Deception in animals

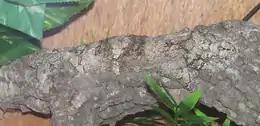
"Uroplatus" gecko relies on multiple methods of camouflage, including disruptive coloration, eliminating shadow, and cryptic behaviour (lying low and keeping still).

Camouflage is the use of any combination of materials, coloration, or behaviour that helps to conceal an animal by making it hard to see (crypsis) or by disguising it as something else (mimesis). There are many methods of achieving crypsis. These include, resemblance to the surroundings, disruptive coloration, eliminating shadow, self-decoration, cryptic behaviour, motion camouflage, changeable skin appearance, countershading, counter-illumination, transparency, and silvering to reflect the environment. Many species are cryptically coloured to resemble their surroundings. For example, "Uroplatus" geckos can be almost completely invisible, even to a nearby observer. Similarly, the katydids, a group of grasshopper-like insects found worldwide, are nocturnal and use their cryptic colouration to remain unnoticed during the day. They remain perfectly still, often in a position that increases the effectiveness of their camouflage.